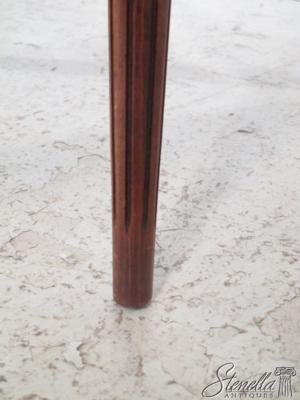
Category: chair